NGC 188

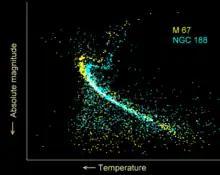
HR diagram showing the main sequence turnoff of NGC 188 and M 67, indicating their relatively high ages

Unlike most open clusters that drift apart after a few million years because of the gravitational interaction of our Milky Way galaxy, NGC 188 lies far above the plane of the galaxy and is one of the most ancient of open clusters known, at approximately 6.8 billion years old.